Kiwi International Air Lines

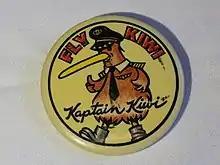
Promotional button for Kiwi International Airlines, circa 1994. Diameter 54mm.

Originally, the intent of the Kiwi Founders (known as the Kiwi Acquisition Group) was to purchase the Pan Am Shuttle (which flew exclusively between New York LaGuardia, Boston Logan, and Washington National) out of the Pan Am bankruptcy. The group presented a Kelso and Company-backed $100 million offer to Pan Am for the Shuttle. Its offer was rejected in favor of Delta Air Lines offer for Pan Am including its shuttle operation. With advice from the United States Department of Transportation and the Federal Aviation Administration, the Kiwi Acquisition Group decided to start a new airline from scratch rather than buy a failing carrier. To do this, the Kiwi Acquisition Group raised approximately $2 million from a group of 40 out-of-work, primarily Newark-based Eastern Air Lines pilots. Each pilot invested $50,000 with a promise of employment as a captain in any new airline the Kiwi Acquisition Group was able to certify - preferably based out of Newark International Airport. When it came time to name the new airline, the Kiwi Acquisition Group decided to keep Kiwi in the name of their new airline.